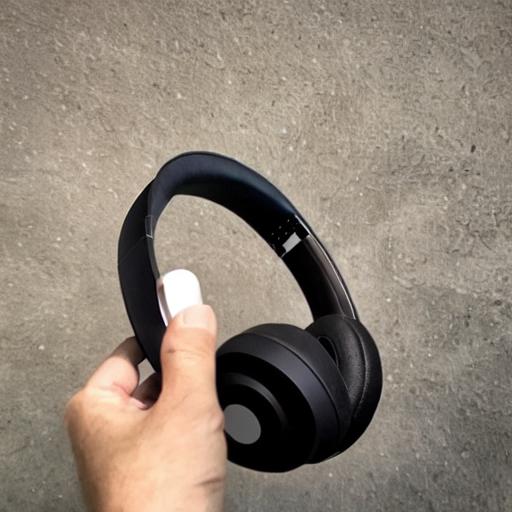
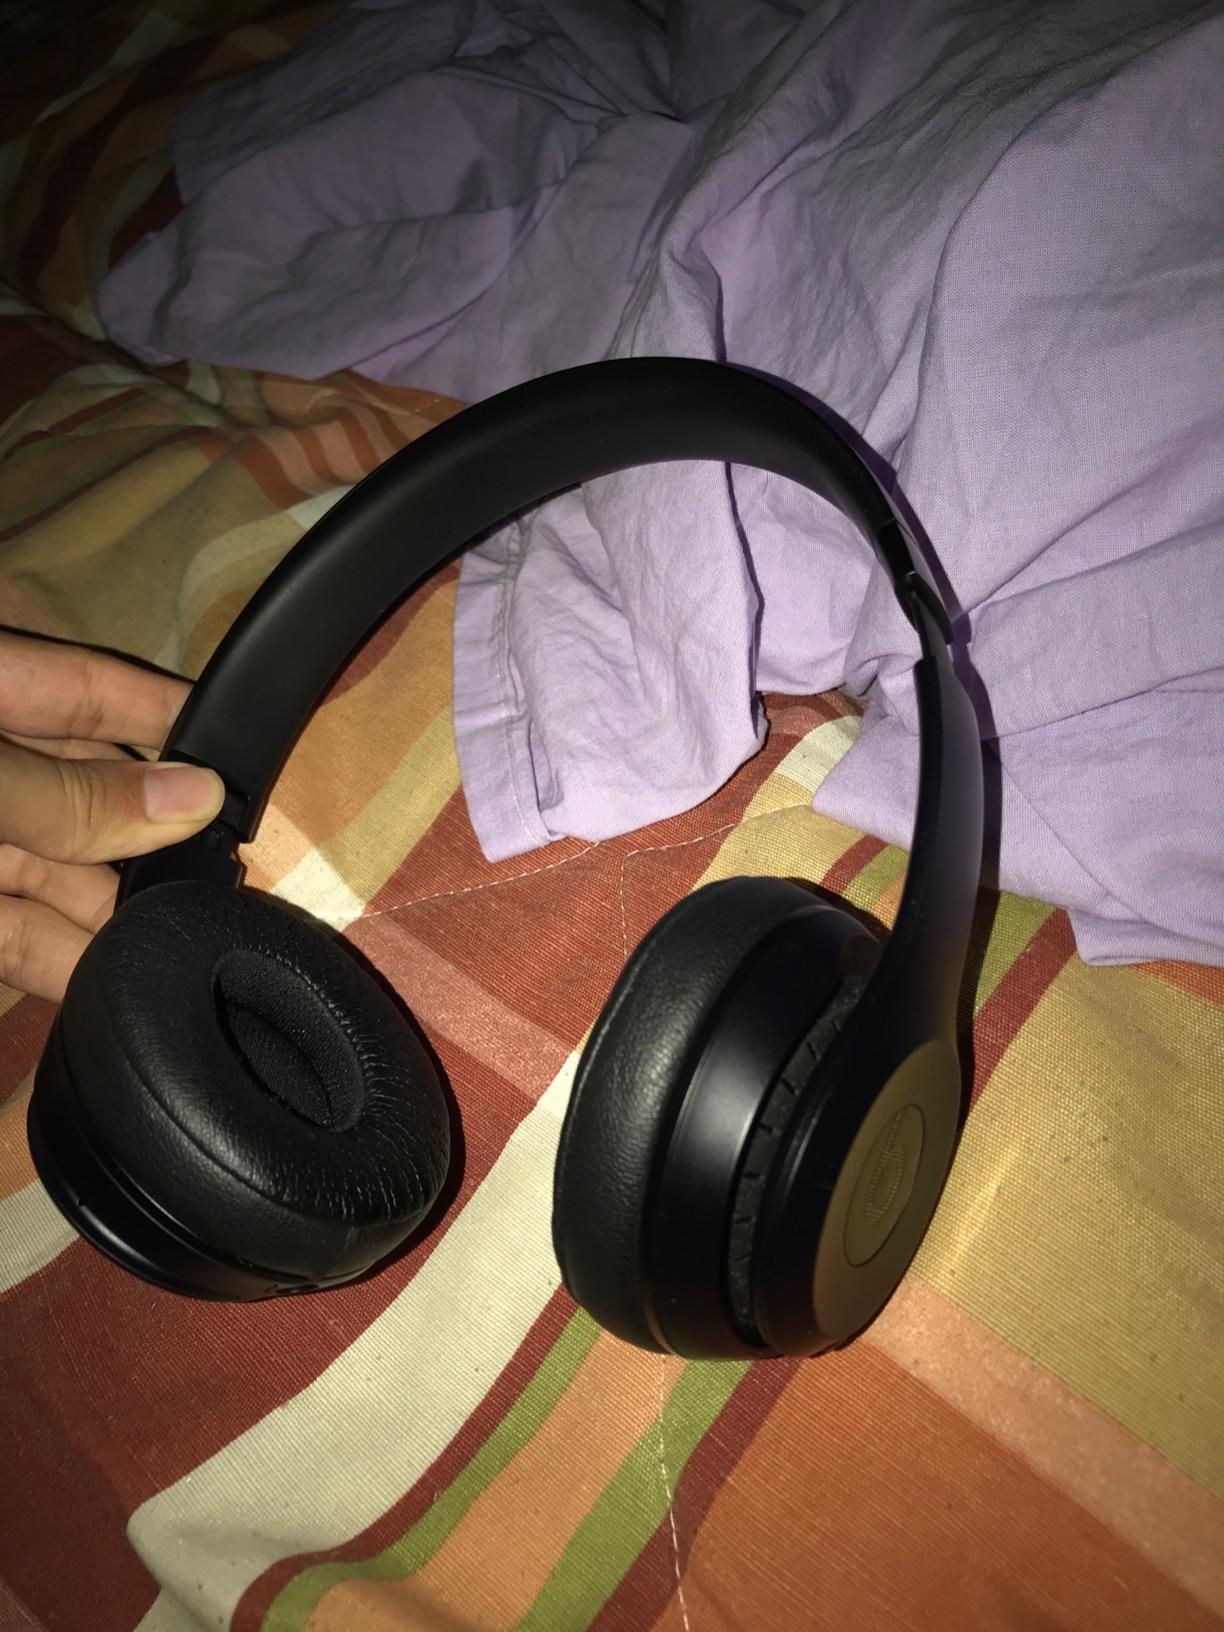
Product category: headphones
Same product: no